Engelʹgardt (crater)

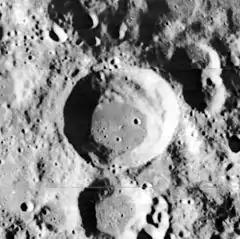
Lunar Orbiter 1 image

Engelgardt, or Engelhardt, is a lunar impact crater on the far side of the Moon, located to the north of the huge walled plain Korolev. The satellite crater Engelgardt B is attached to the north rim of this crater, and is actually a much larger formation with a diameter of 163 km. To the west-northwest is the crater Lebedinskiy.